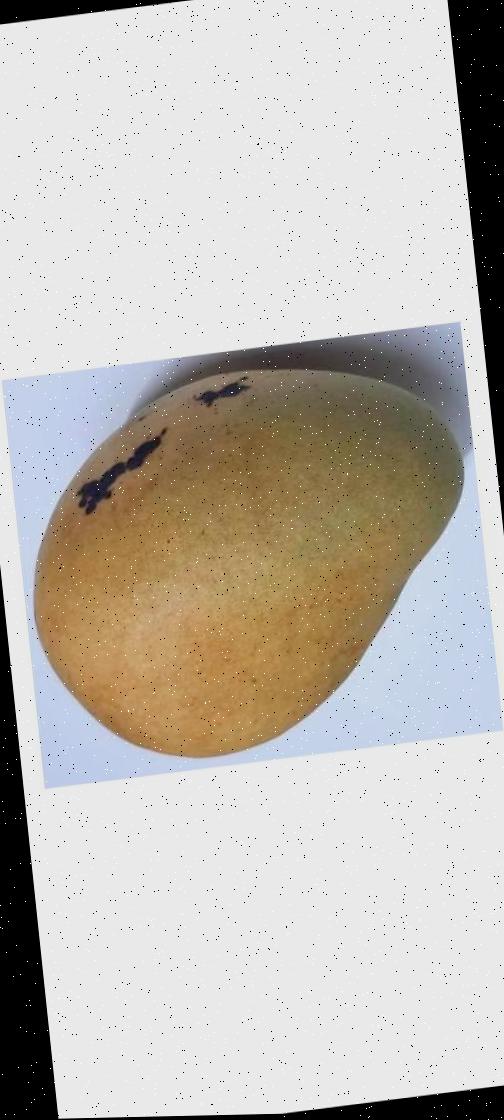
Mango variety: Bari-11